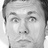
Emotion: surprise